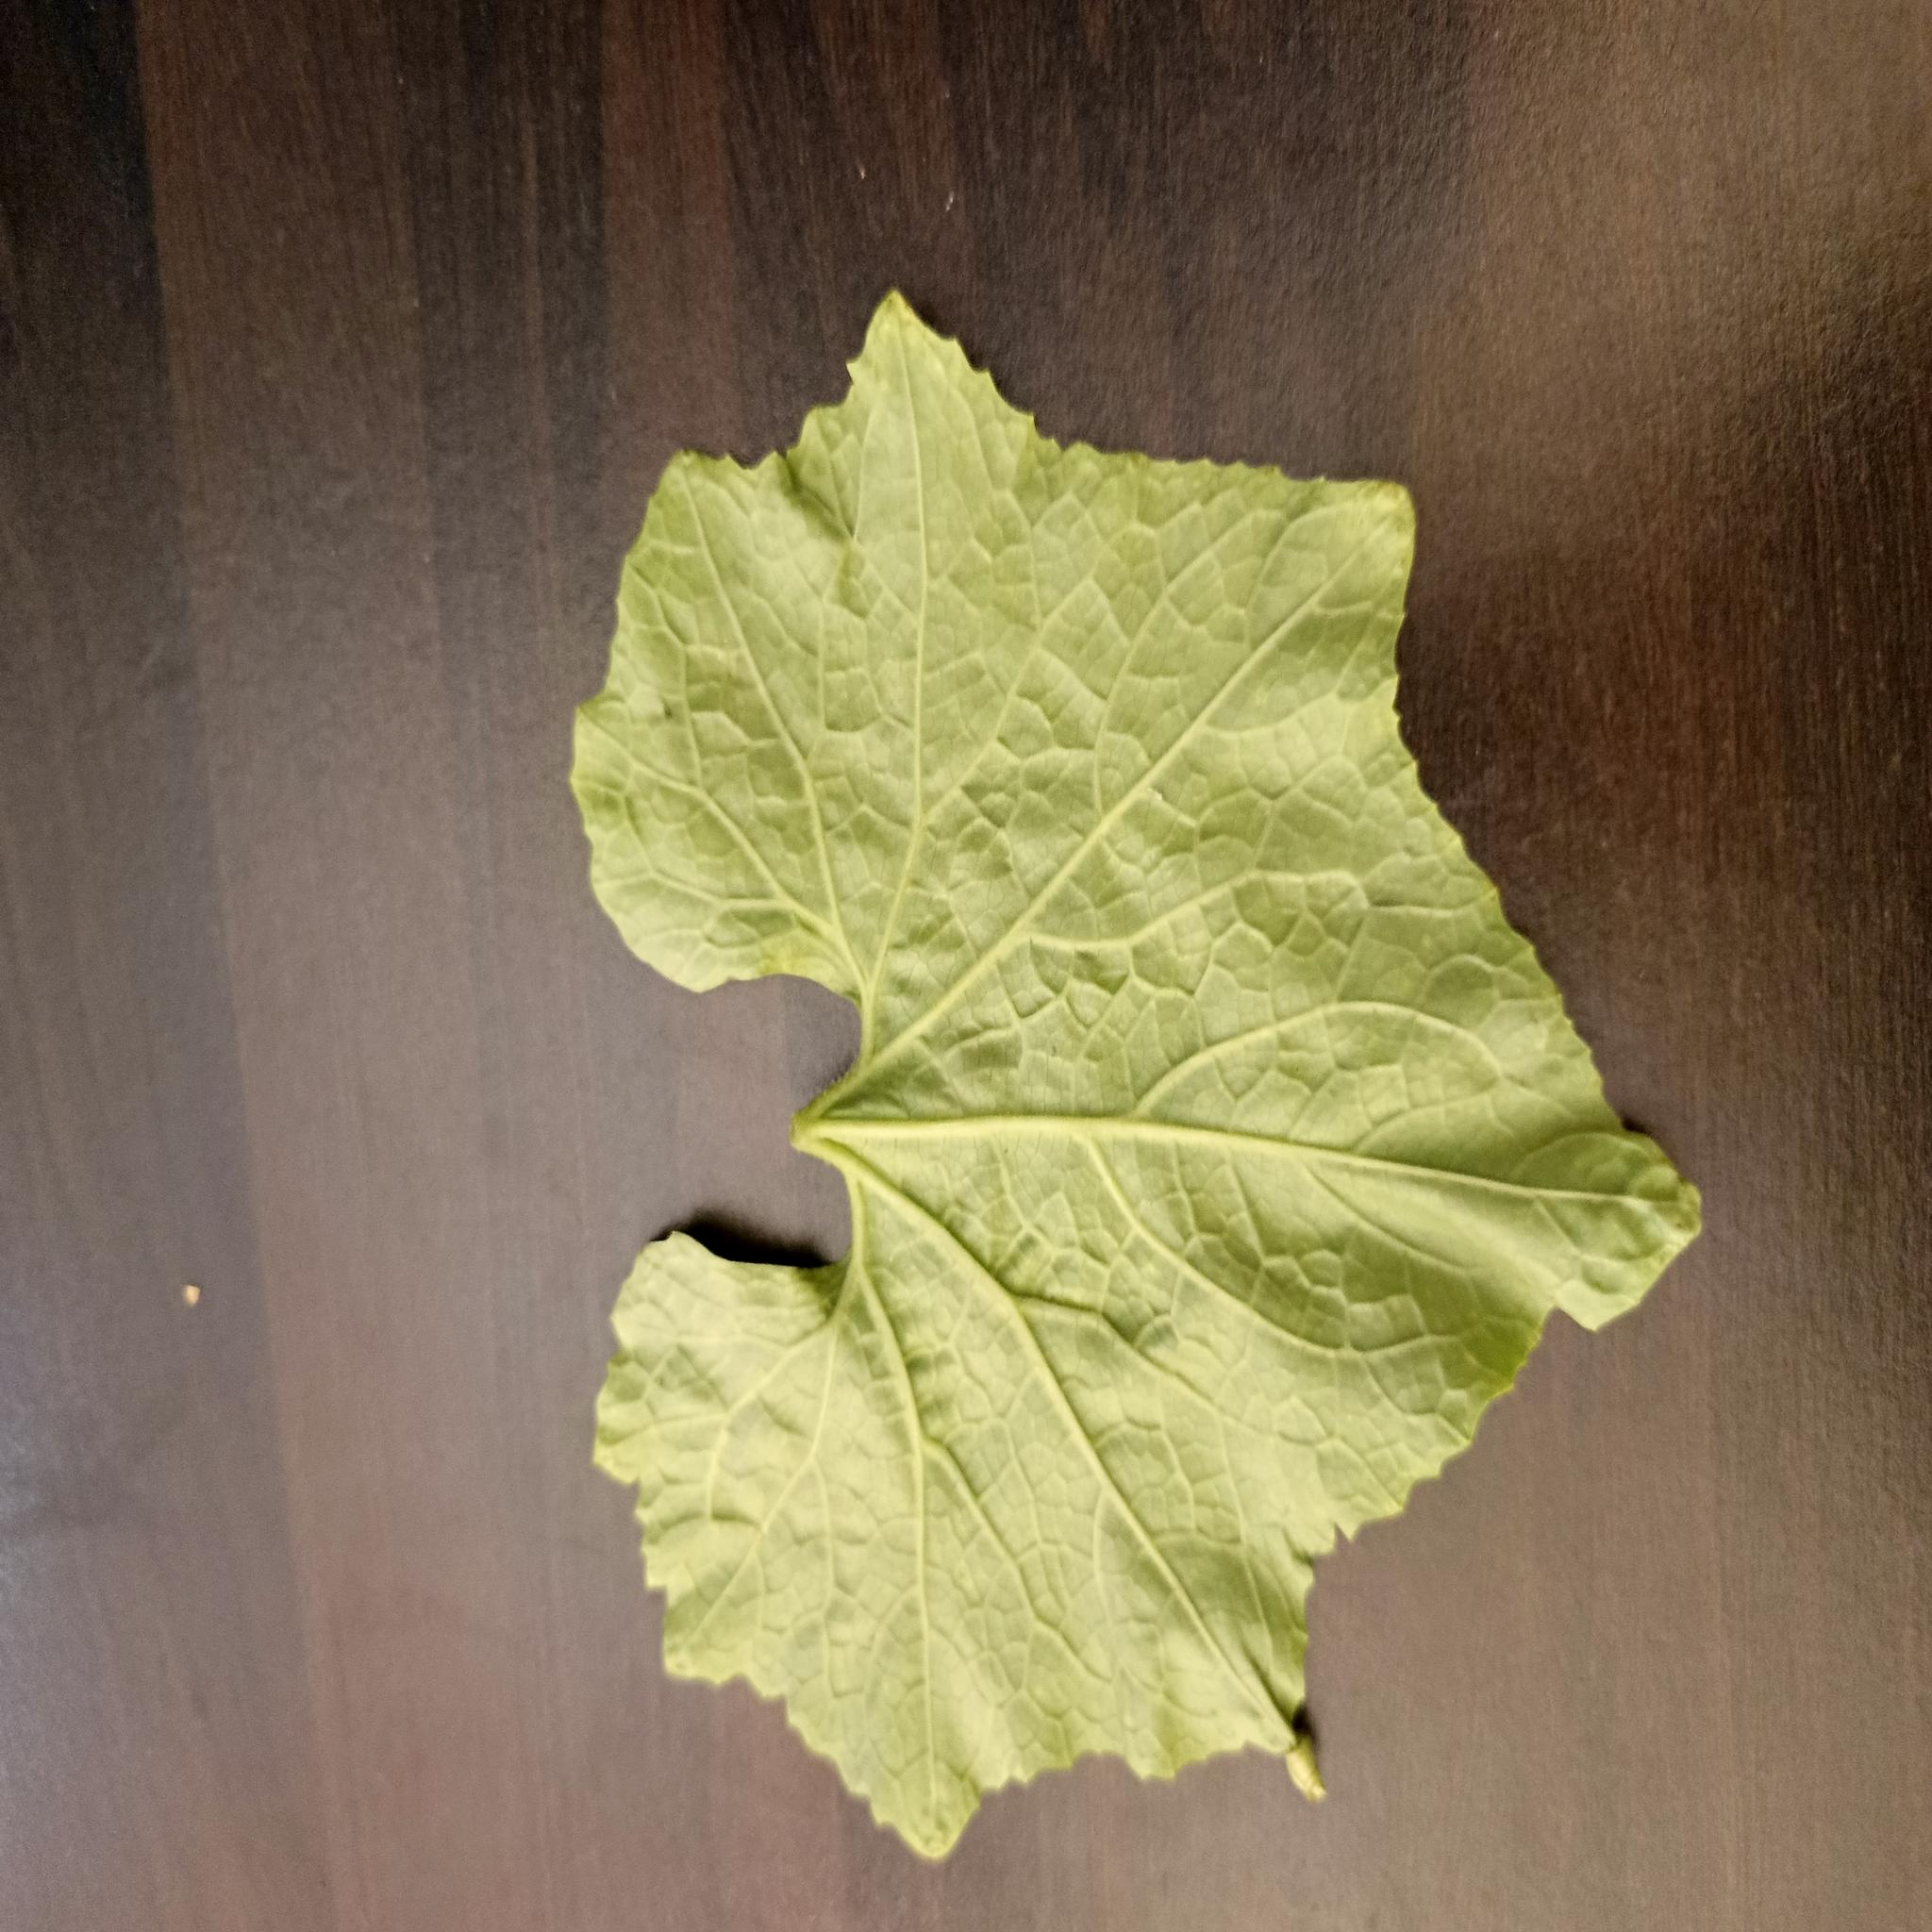
Label: Healthy